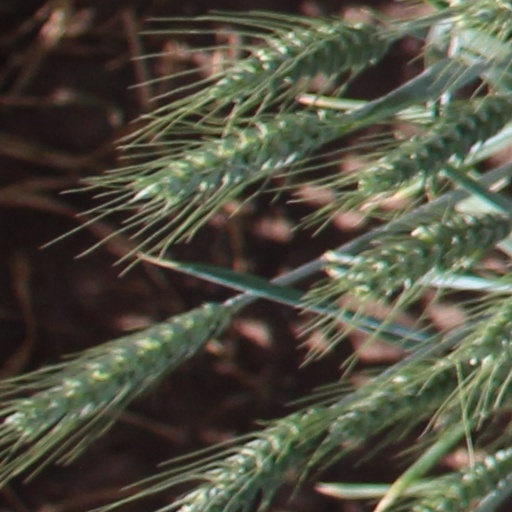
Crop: wheat